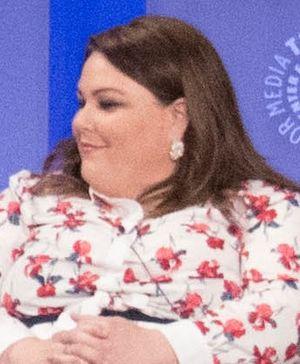
Actress Chrissy Metz at the 2017 paleyfest to promote This is us